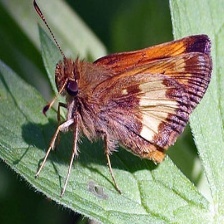
Species: CHECQUERED SKIPPER